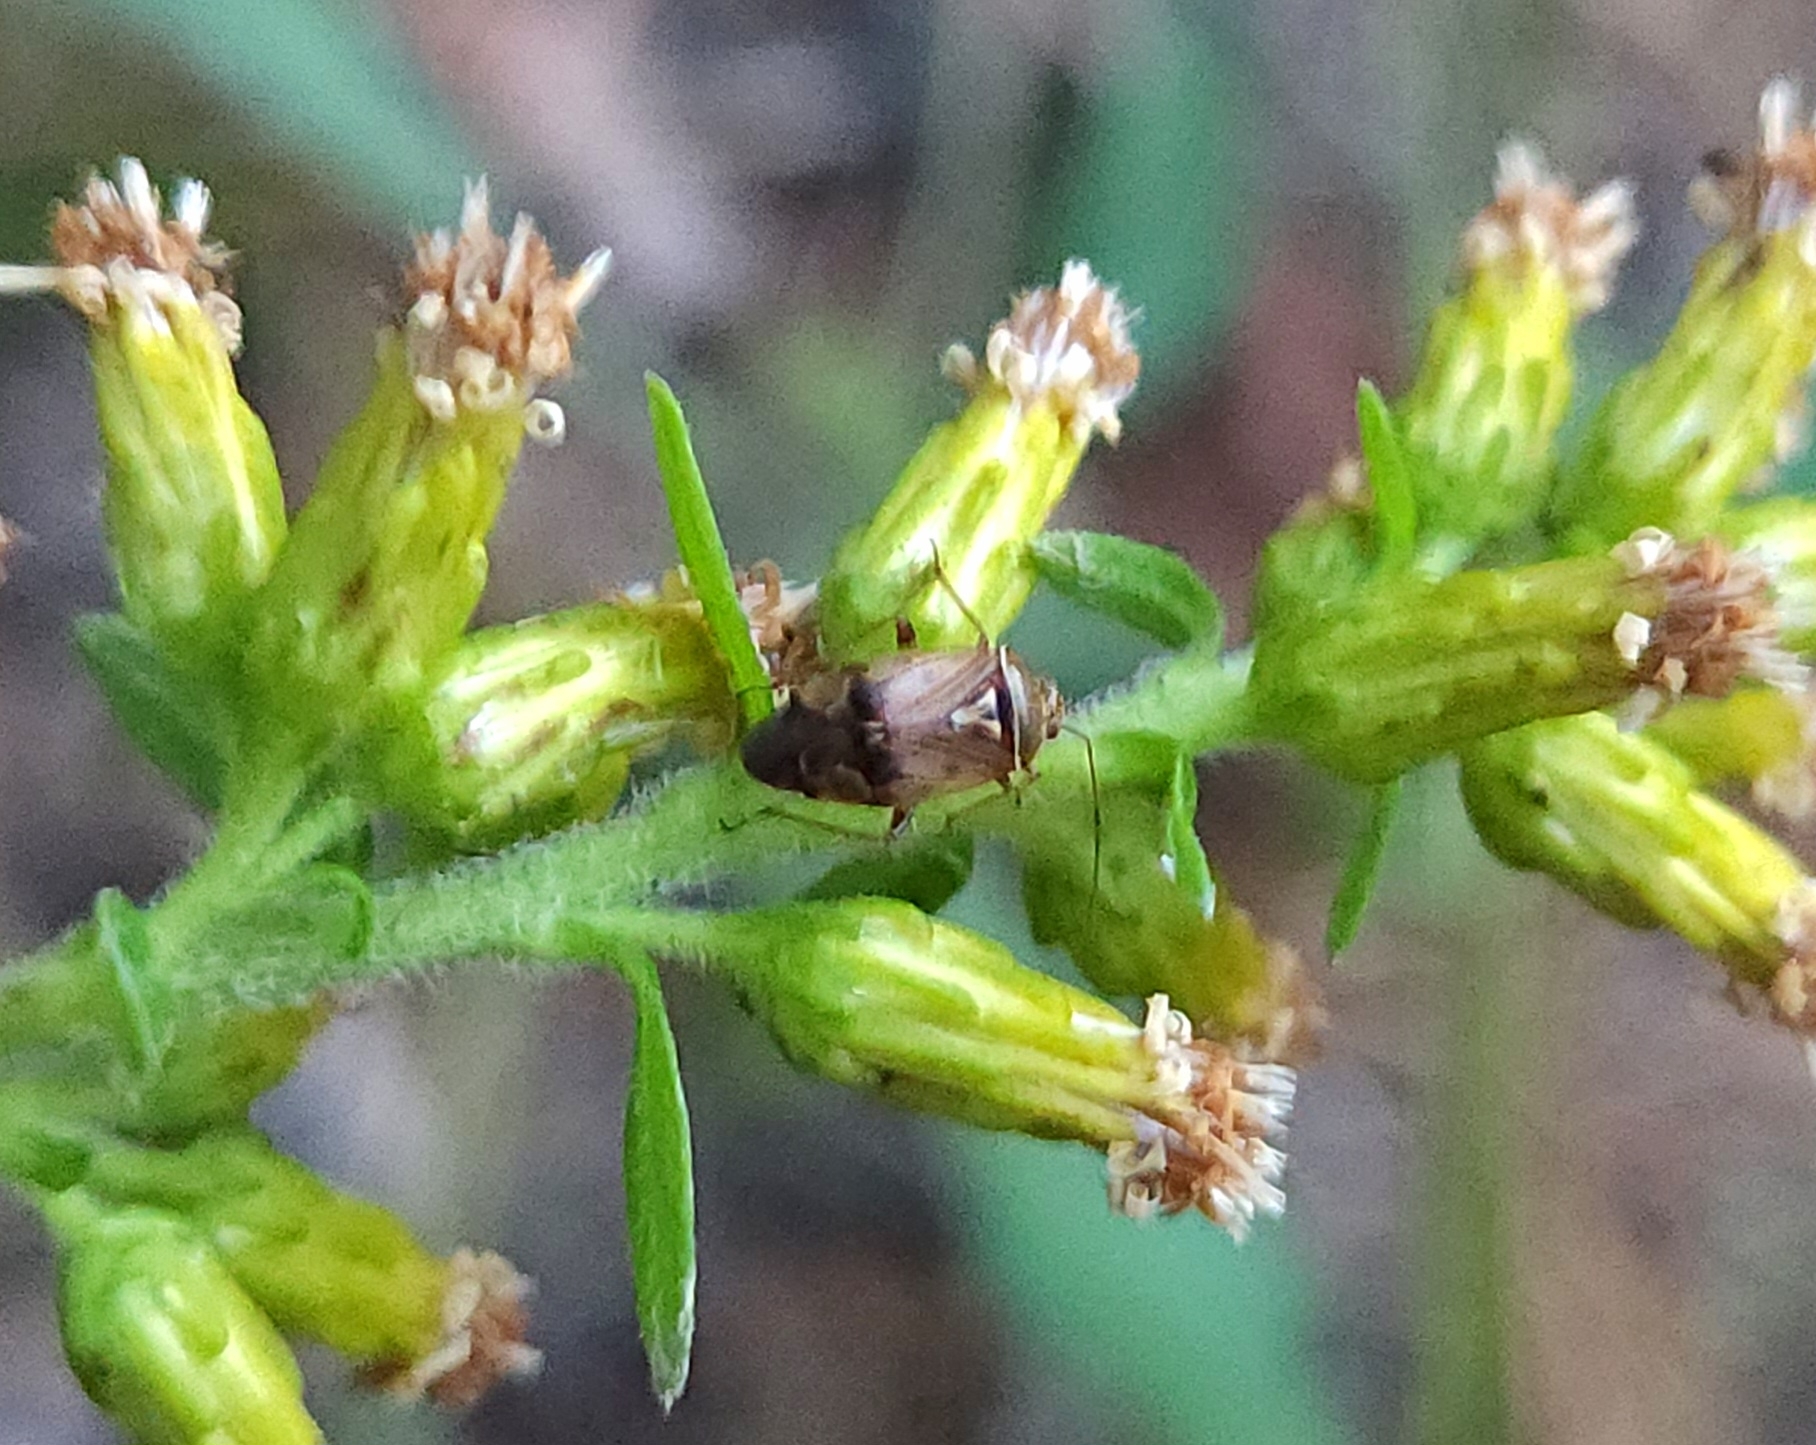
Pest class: lygus_bug